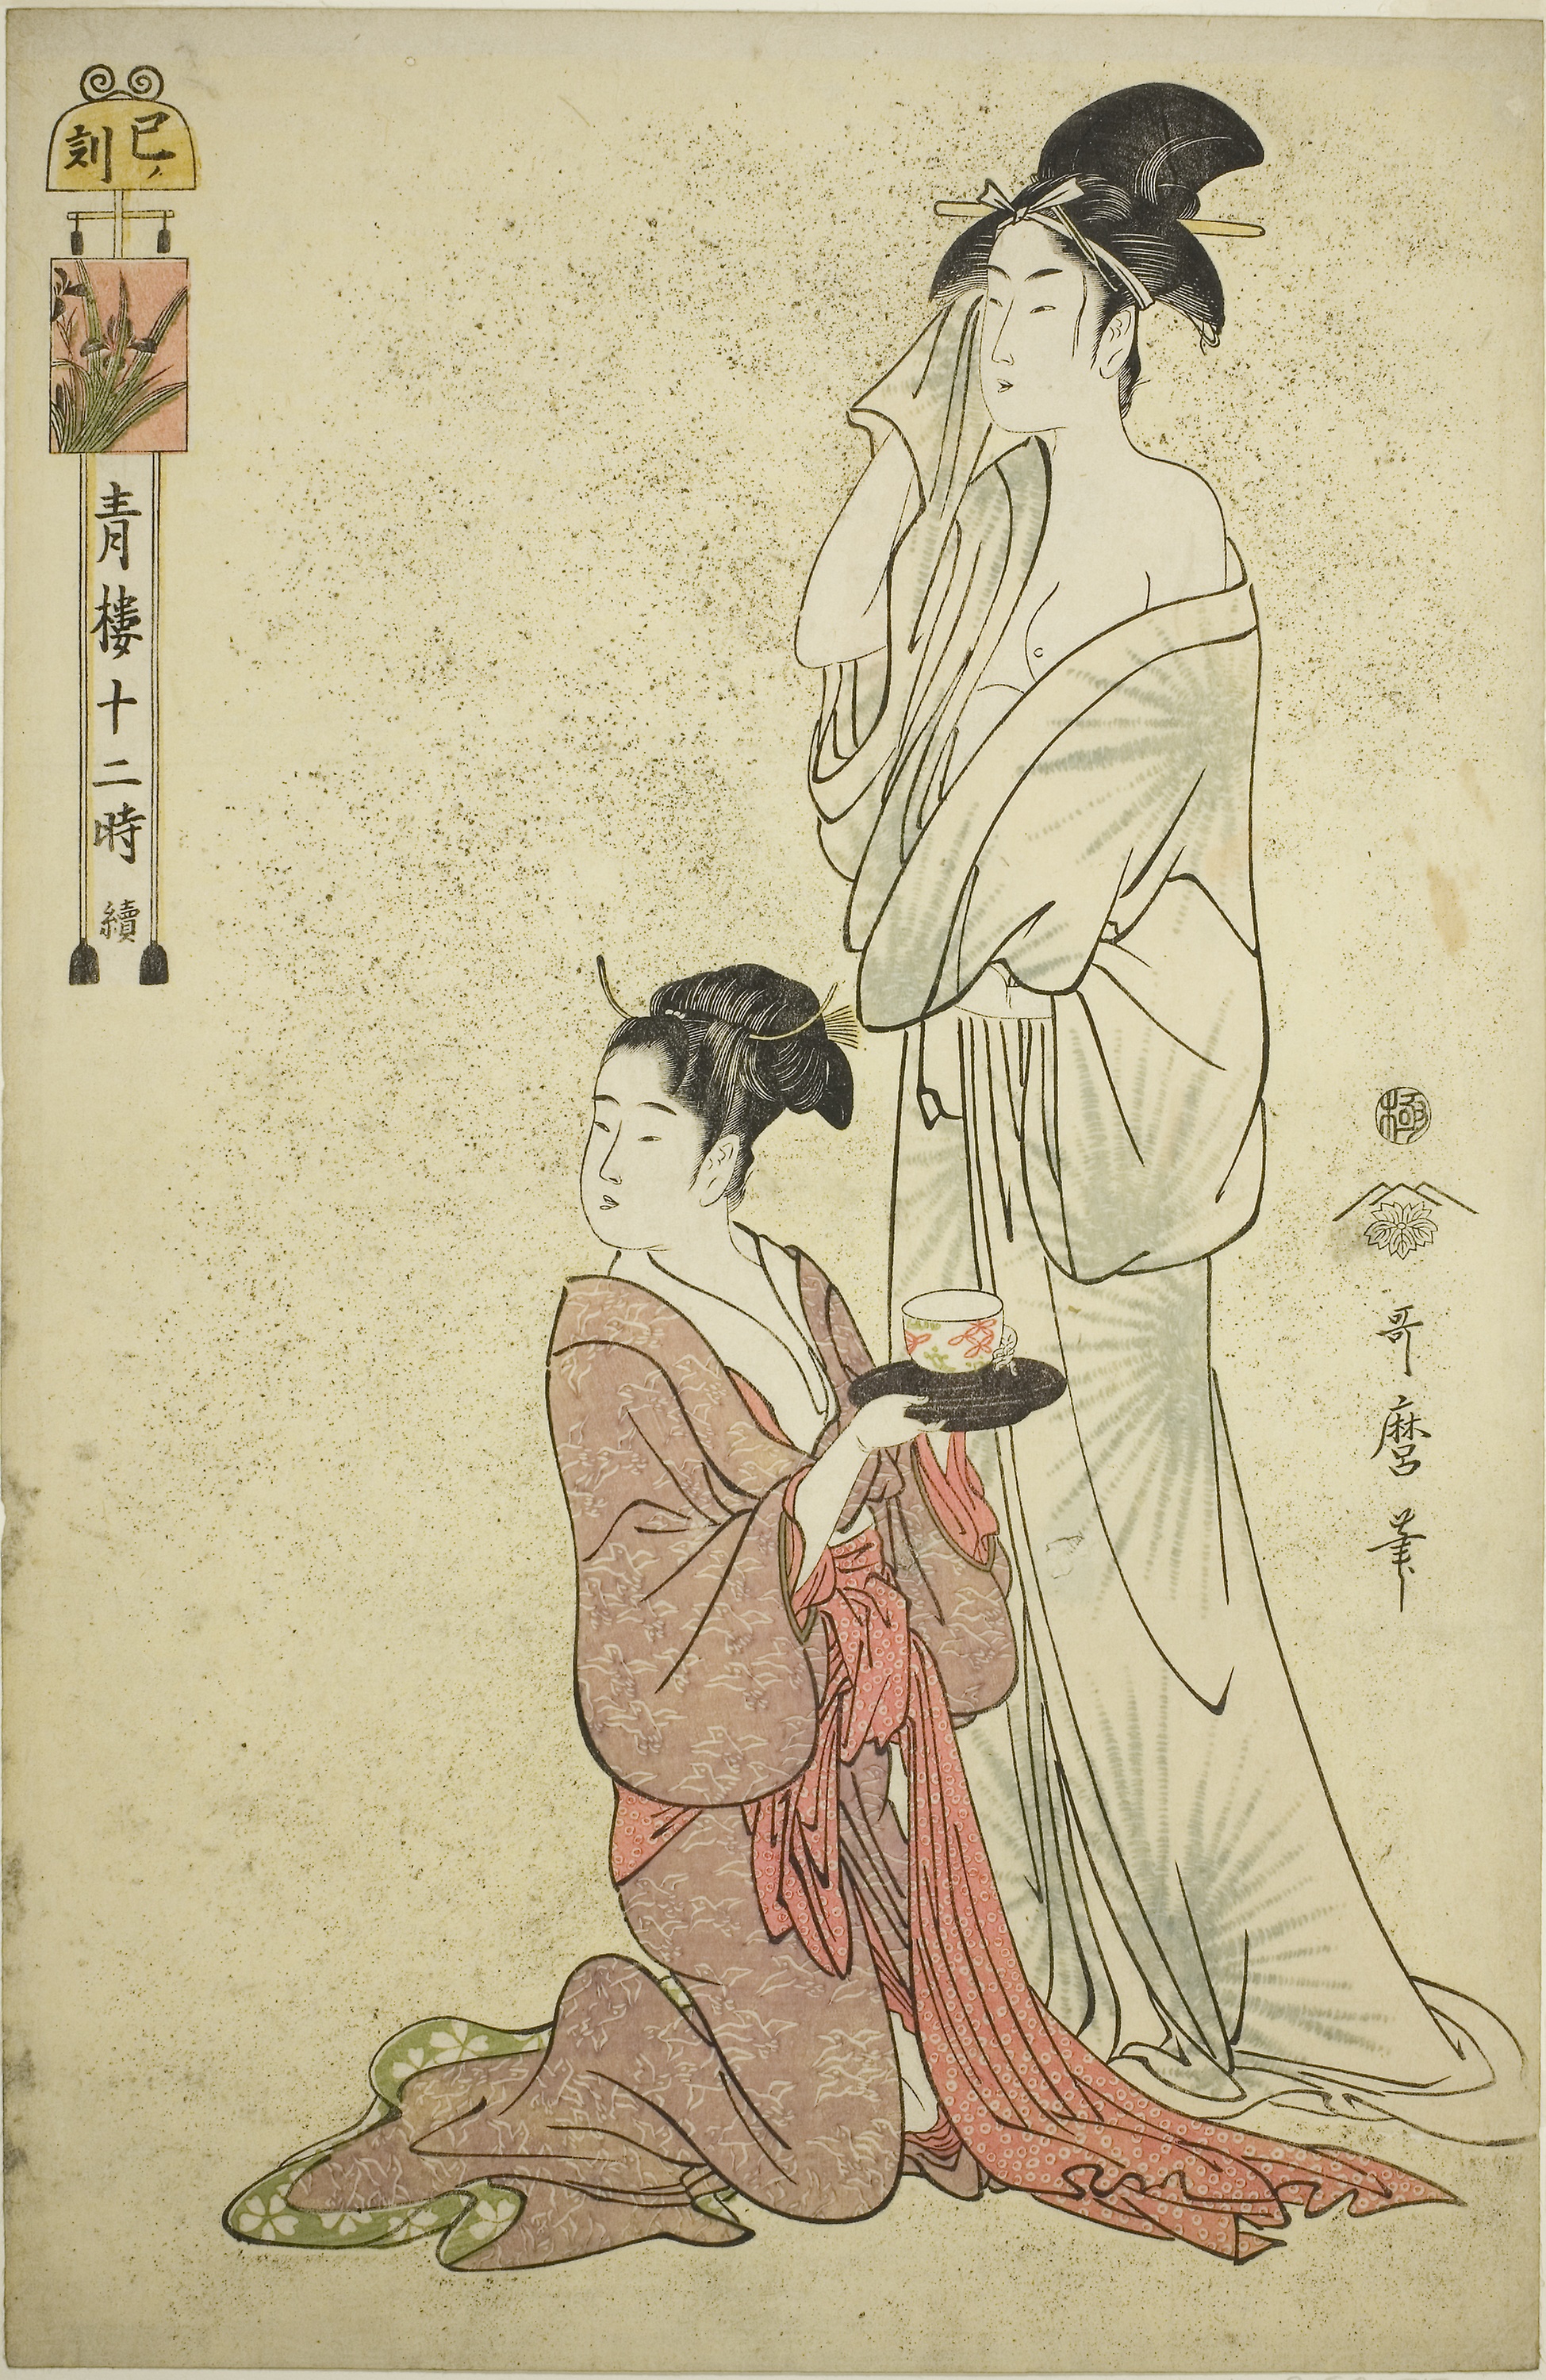
text, cartoon, illustration, art, drawing, sketch, fictional character